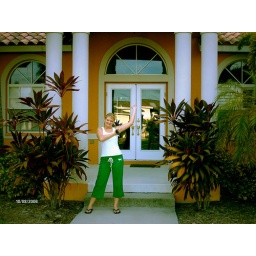
This was our honeymoon beach house in Marco Island, FL, USA. My beautiful new bride is showcasing it!